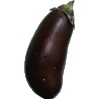
Label: Eggplant 1